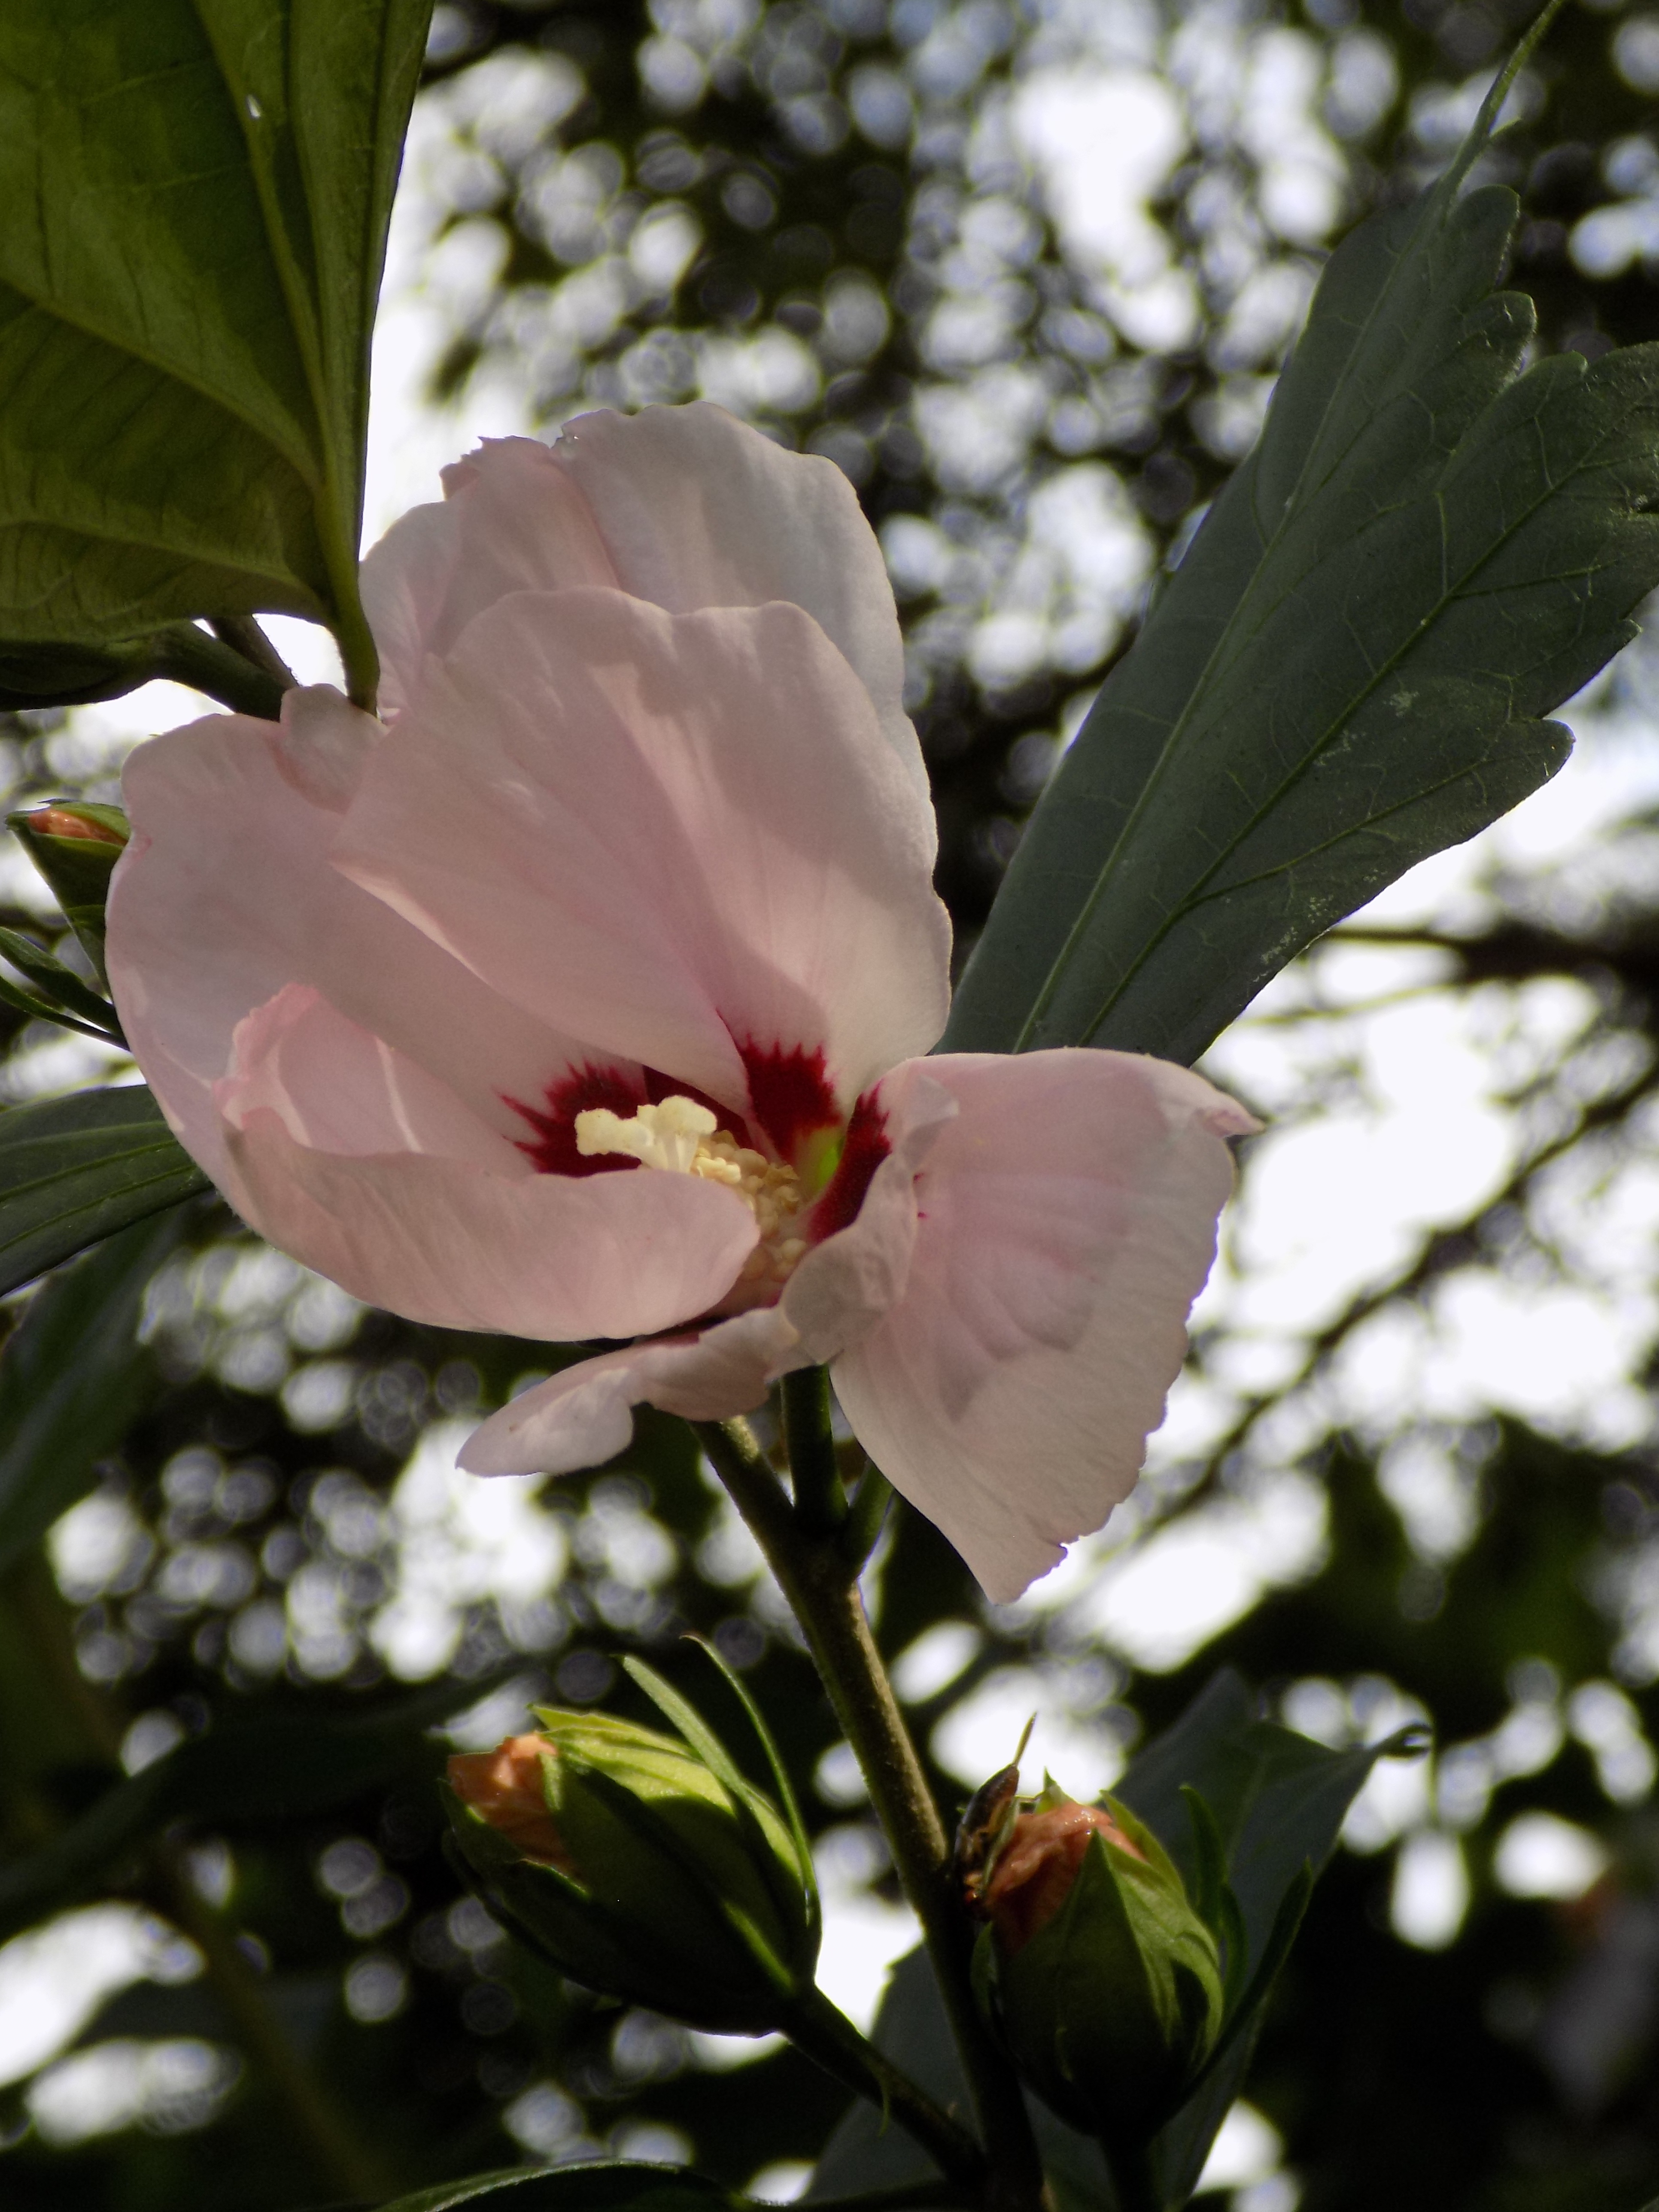
tree, nature, branch, blossom, plant, leaf, flower, petal, spring, botany, pink, flora, close up, hibiscus, bud, macro photography, flowering plant, mallow, land plant